Outland (film)

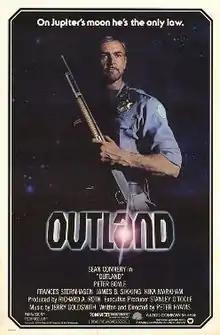
Theatrical release poster

Outland is a 1981 science fiction thriller film written and directed by Peter Hyams and starring Sean Connery, Peter Boyle and Frances Sternhagen.